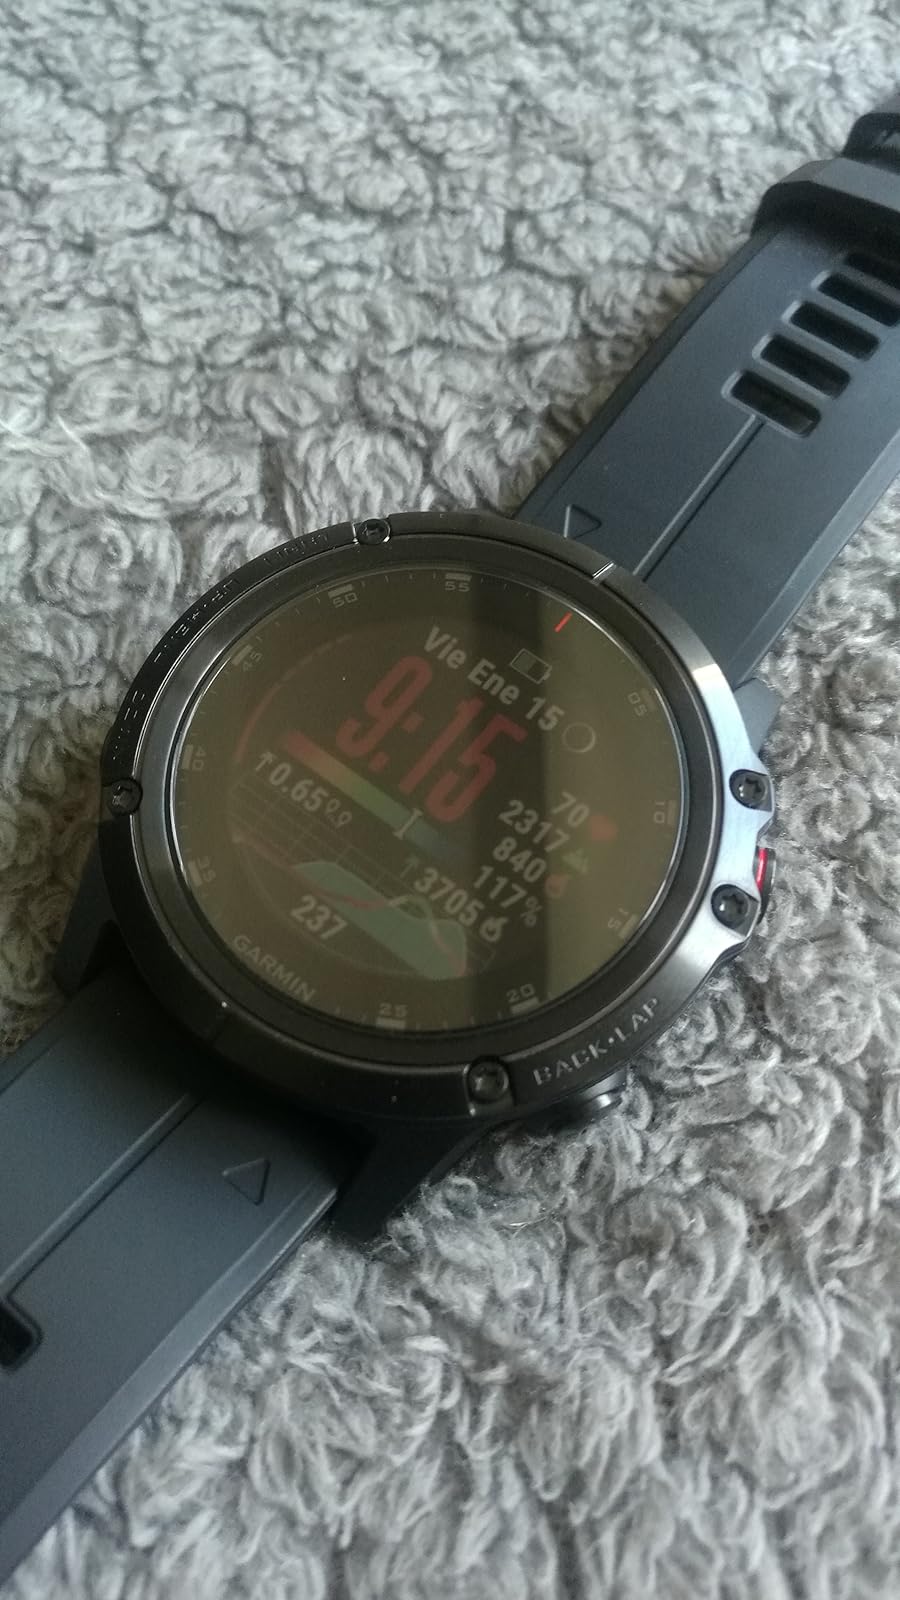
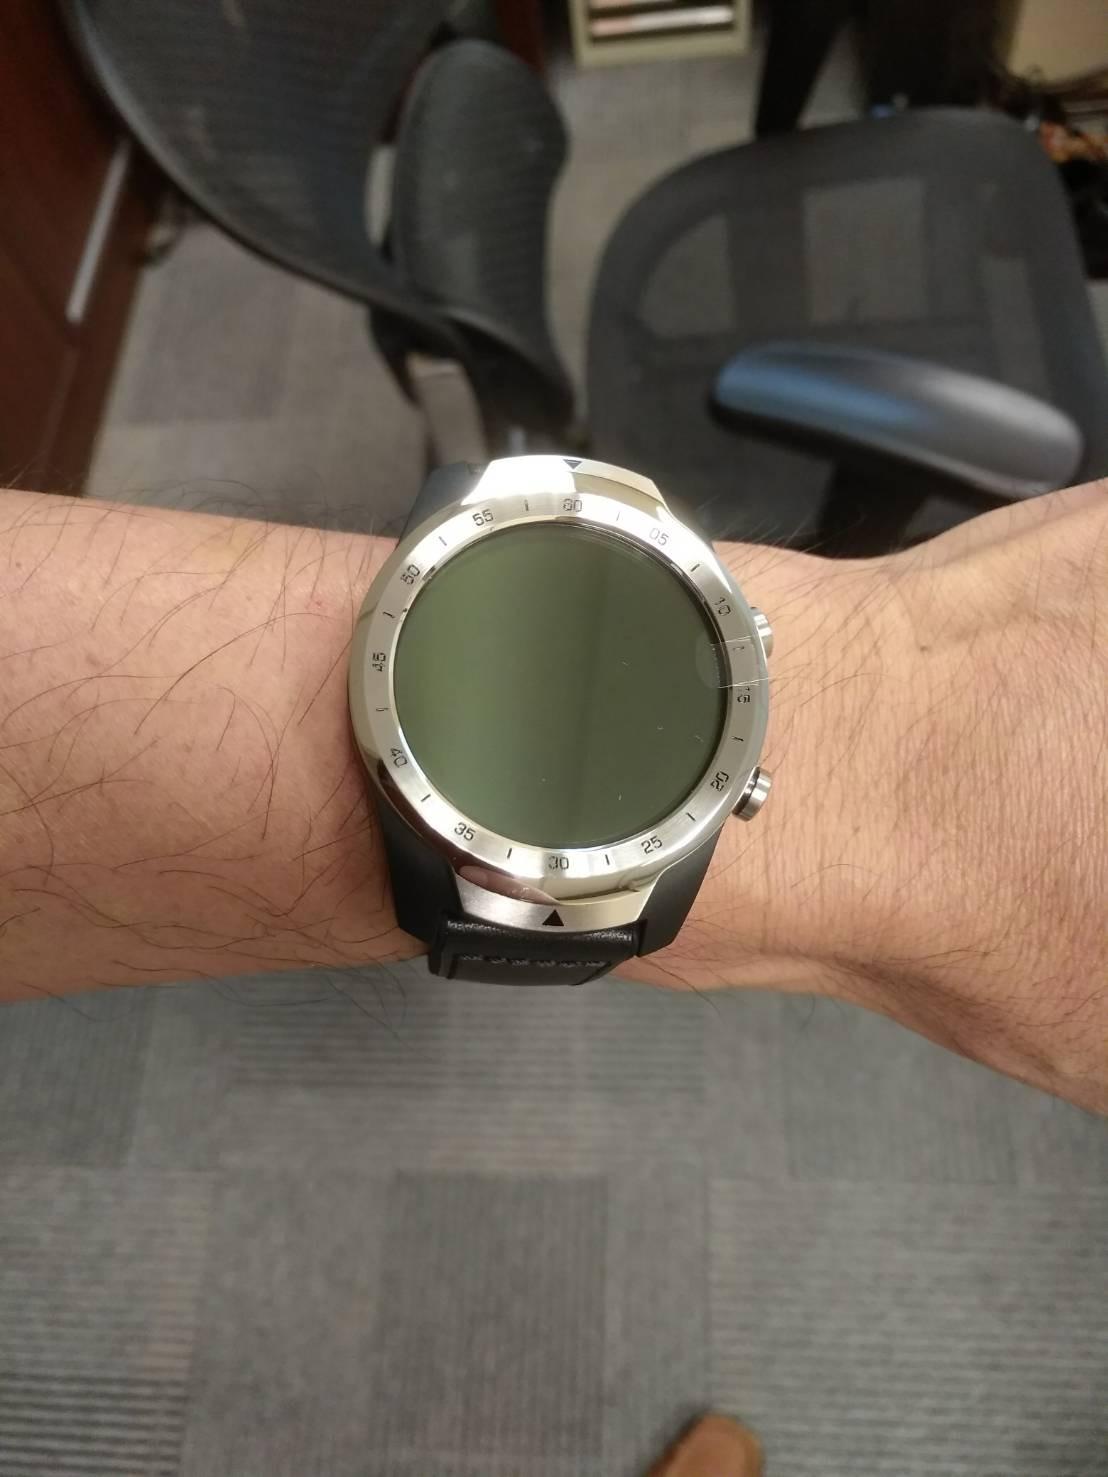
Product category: smartwatch
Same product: no